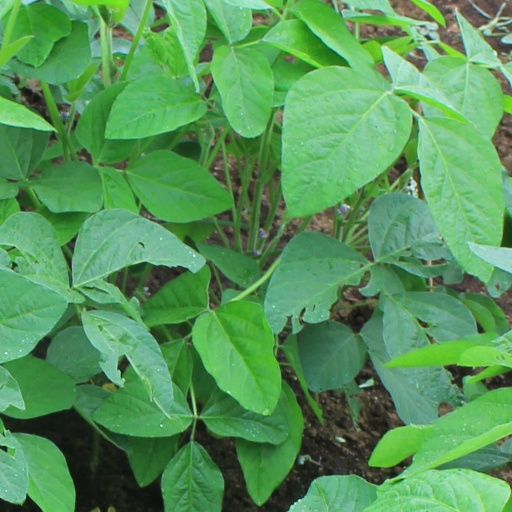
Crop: soybean